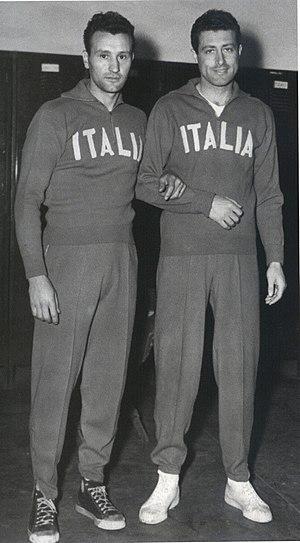
Sergio Stefanini, né le 18 février 1922, à Marostica, en Italie et décédé le 7 août 2009, à Manerba del Garda, en Italie, est un ancien joueur italien de basket-ball. Il évoluait aux postes d'ailier fort et de pivot.